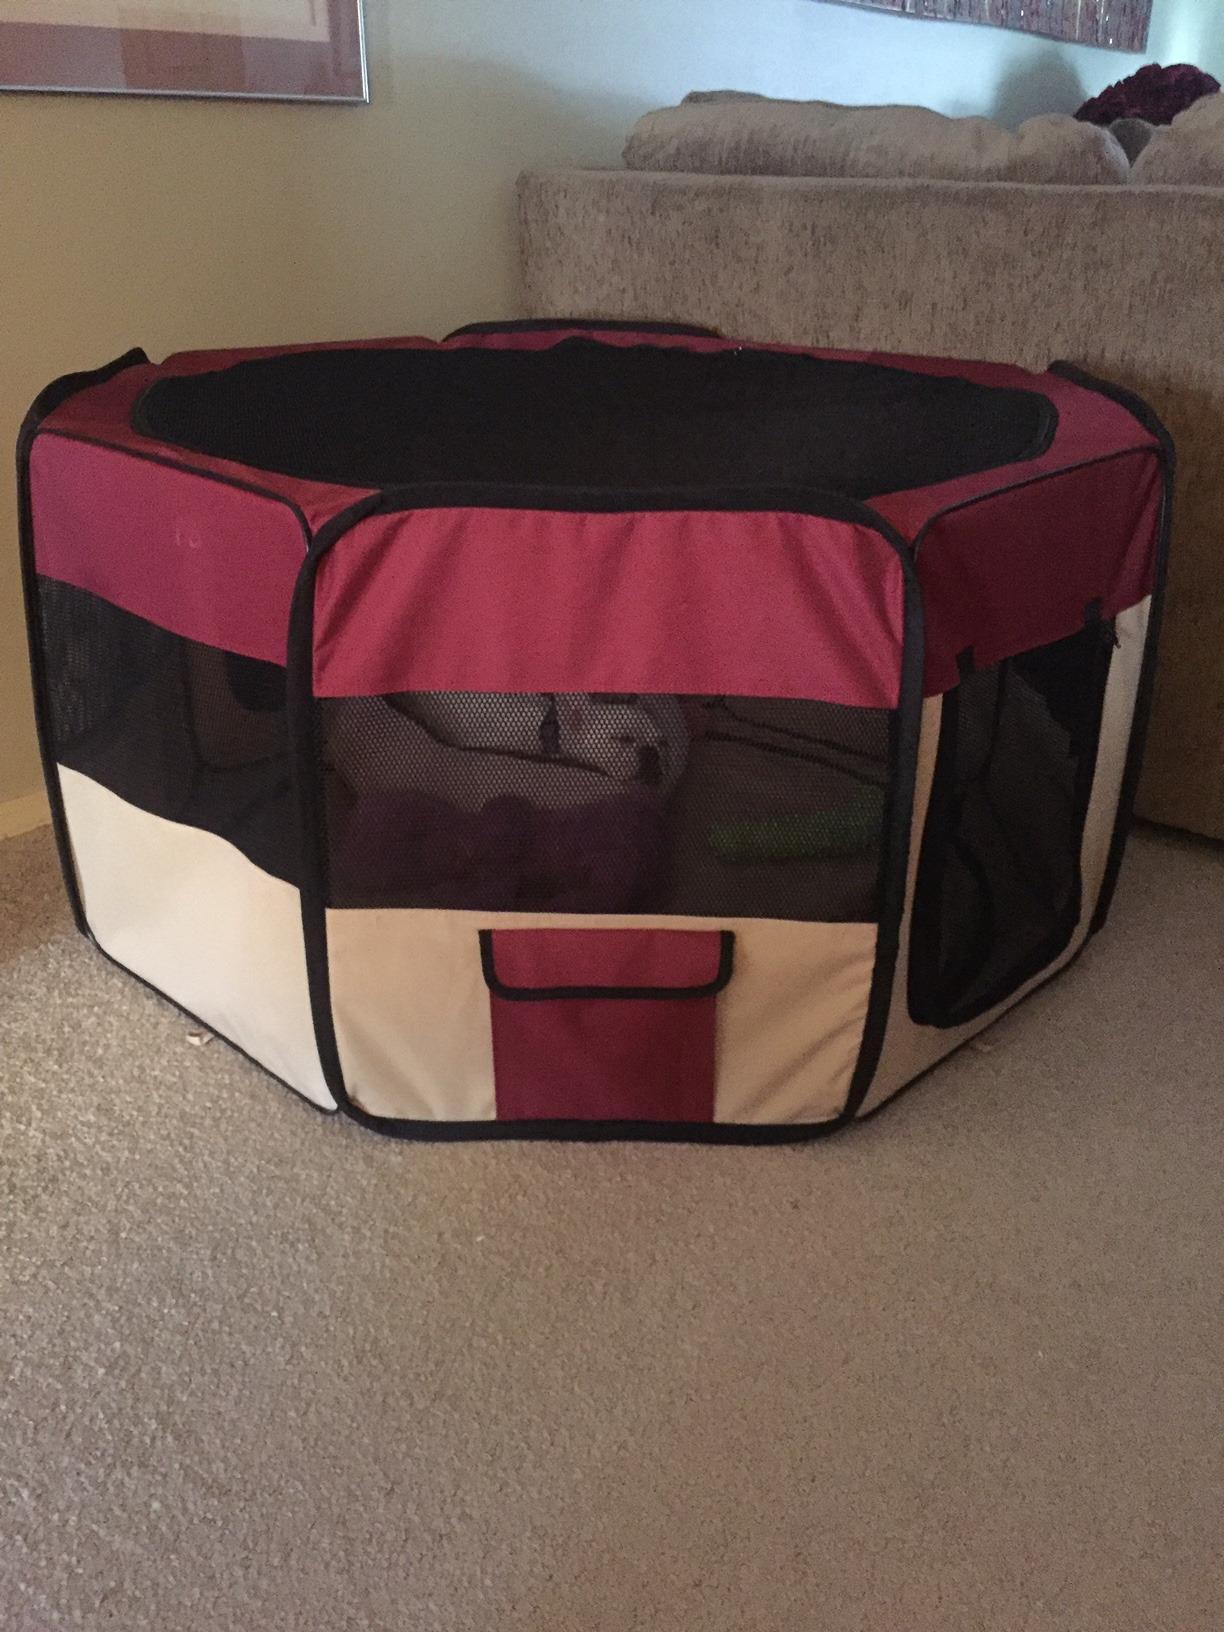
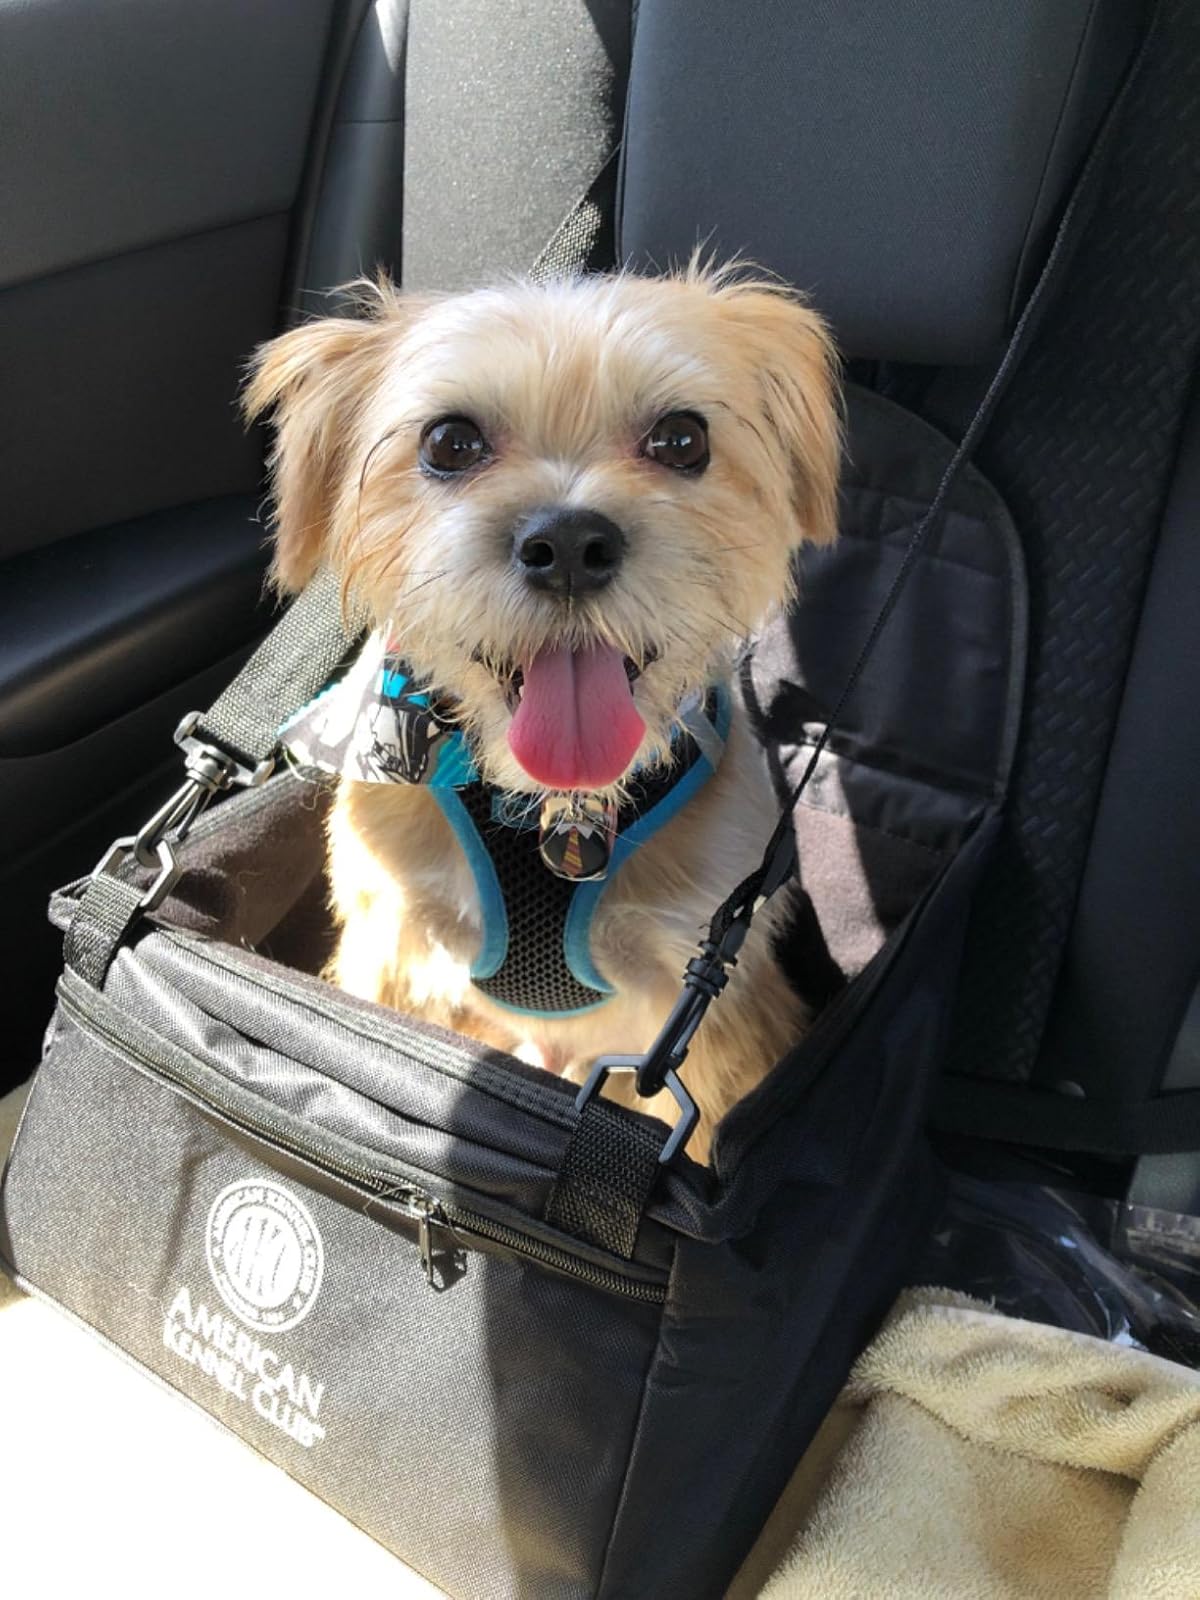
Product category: items_kennel
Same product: no